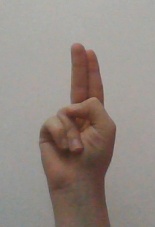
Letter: taa